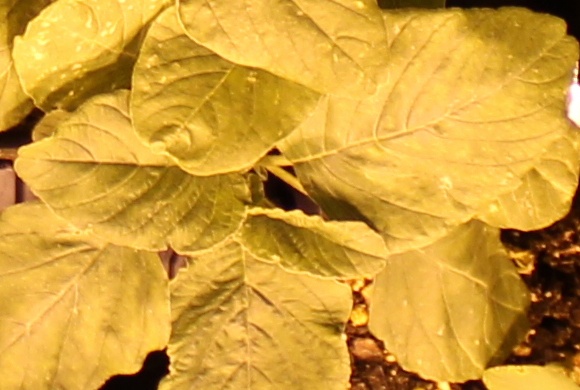
Label: Redroot Pigweed